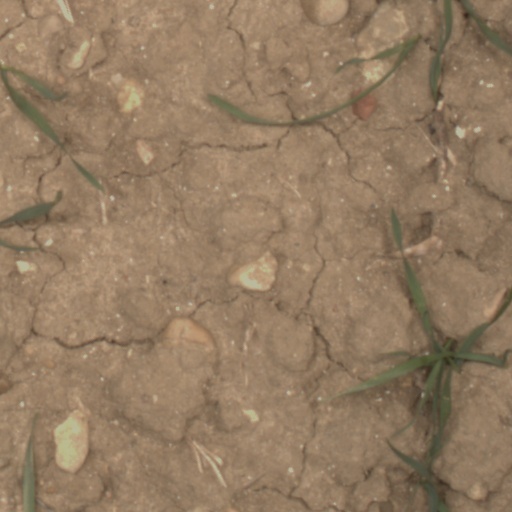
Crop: wheat